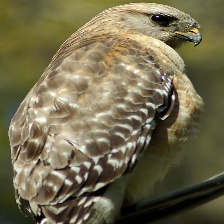
Species: RED SHOULDERED HAWK
Scientific name: BUTEO LINEATUS